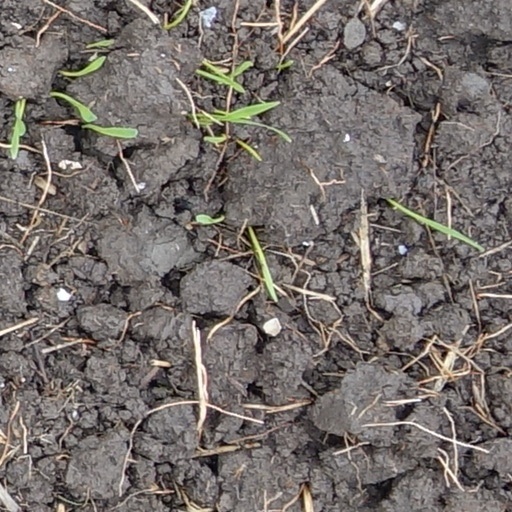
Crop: wheat